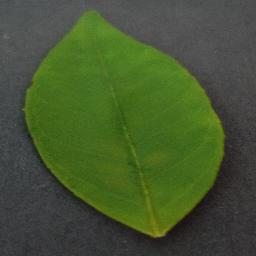
Label: Orange___Haunglongbing_(Citrus_greening)